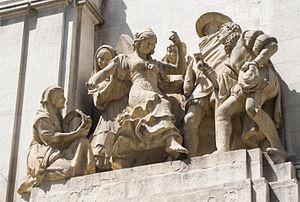
Miguel de Cervantes francisé en Miguel de Cervantès, né le 29 septembre 1547 à Alcalá de Henares et enterré le 23 avril 1616 à Madrid, est un romancier, poète et dramaturge espagnol. Il est célèbre pour son roman L’Ingénieux Hidalgo Don Quichotte de la Manche, publié en 1605 et reconnu comme le premier roman moderne.
La Petite Gitane est une nouvelle de Miguel de Cervantes qui ouvre son recueil des Nouvelles exemplaires.